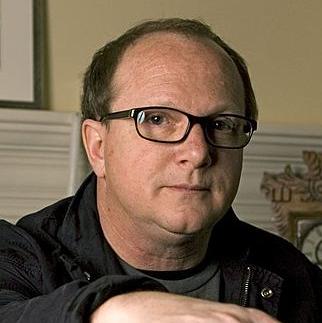
Age: 51